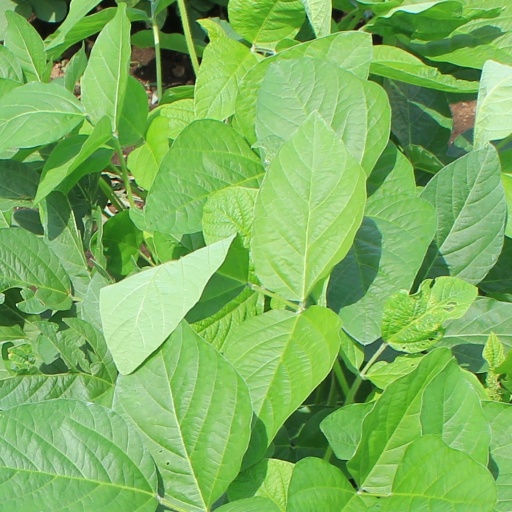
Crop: soybean